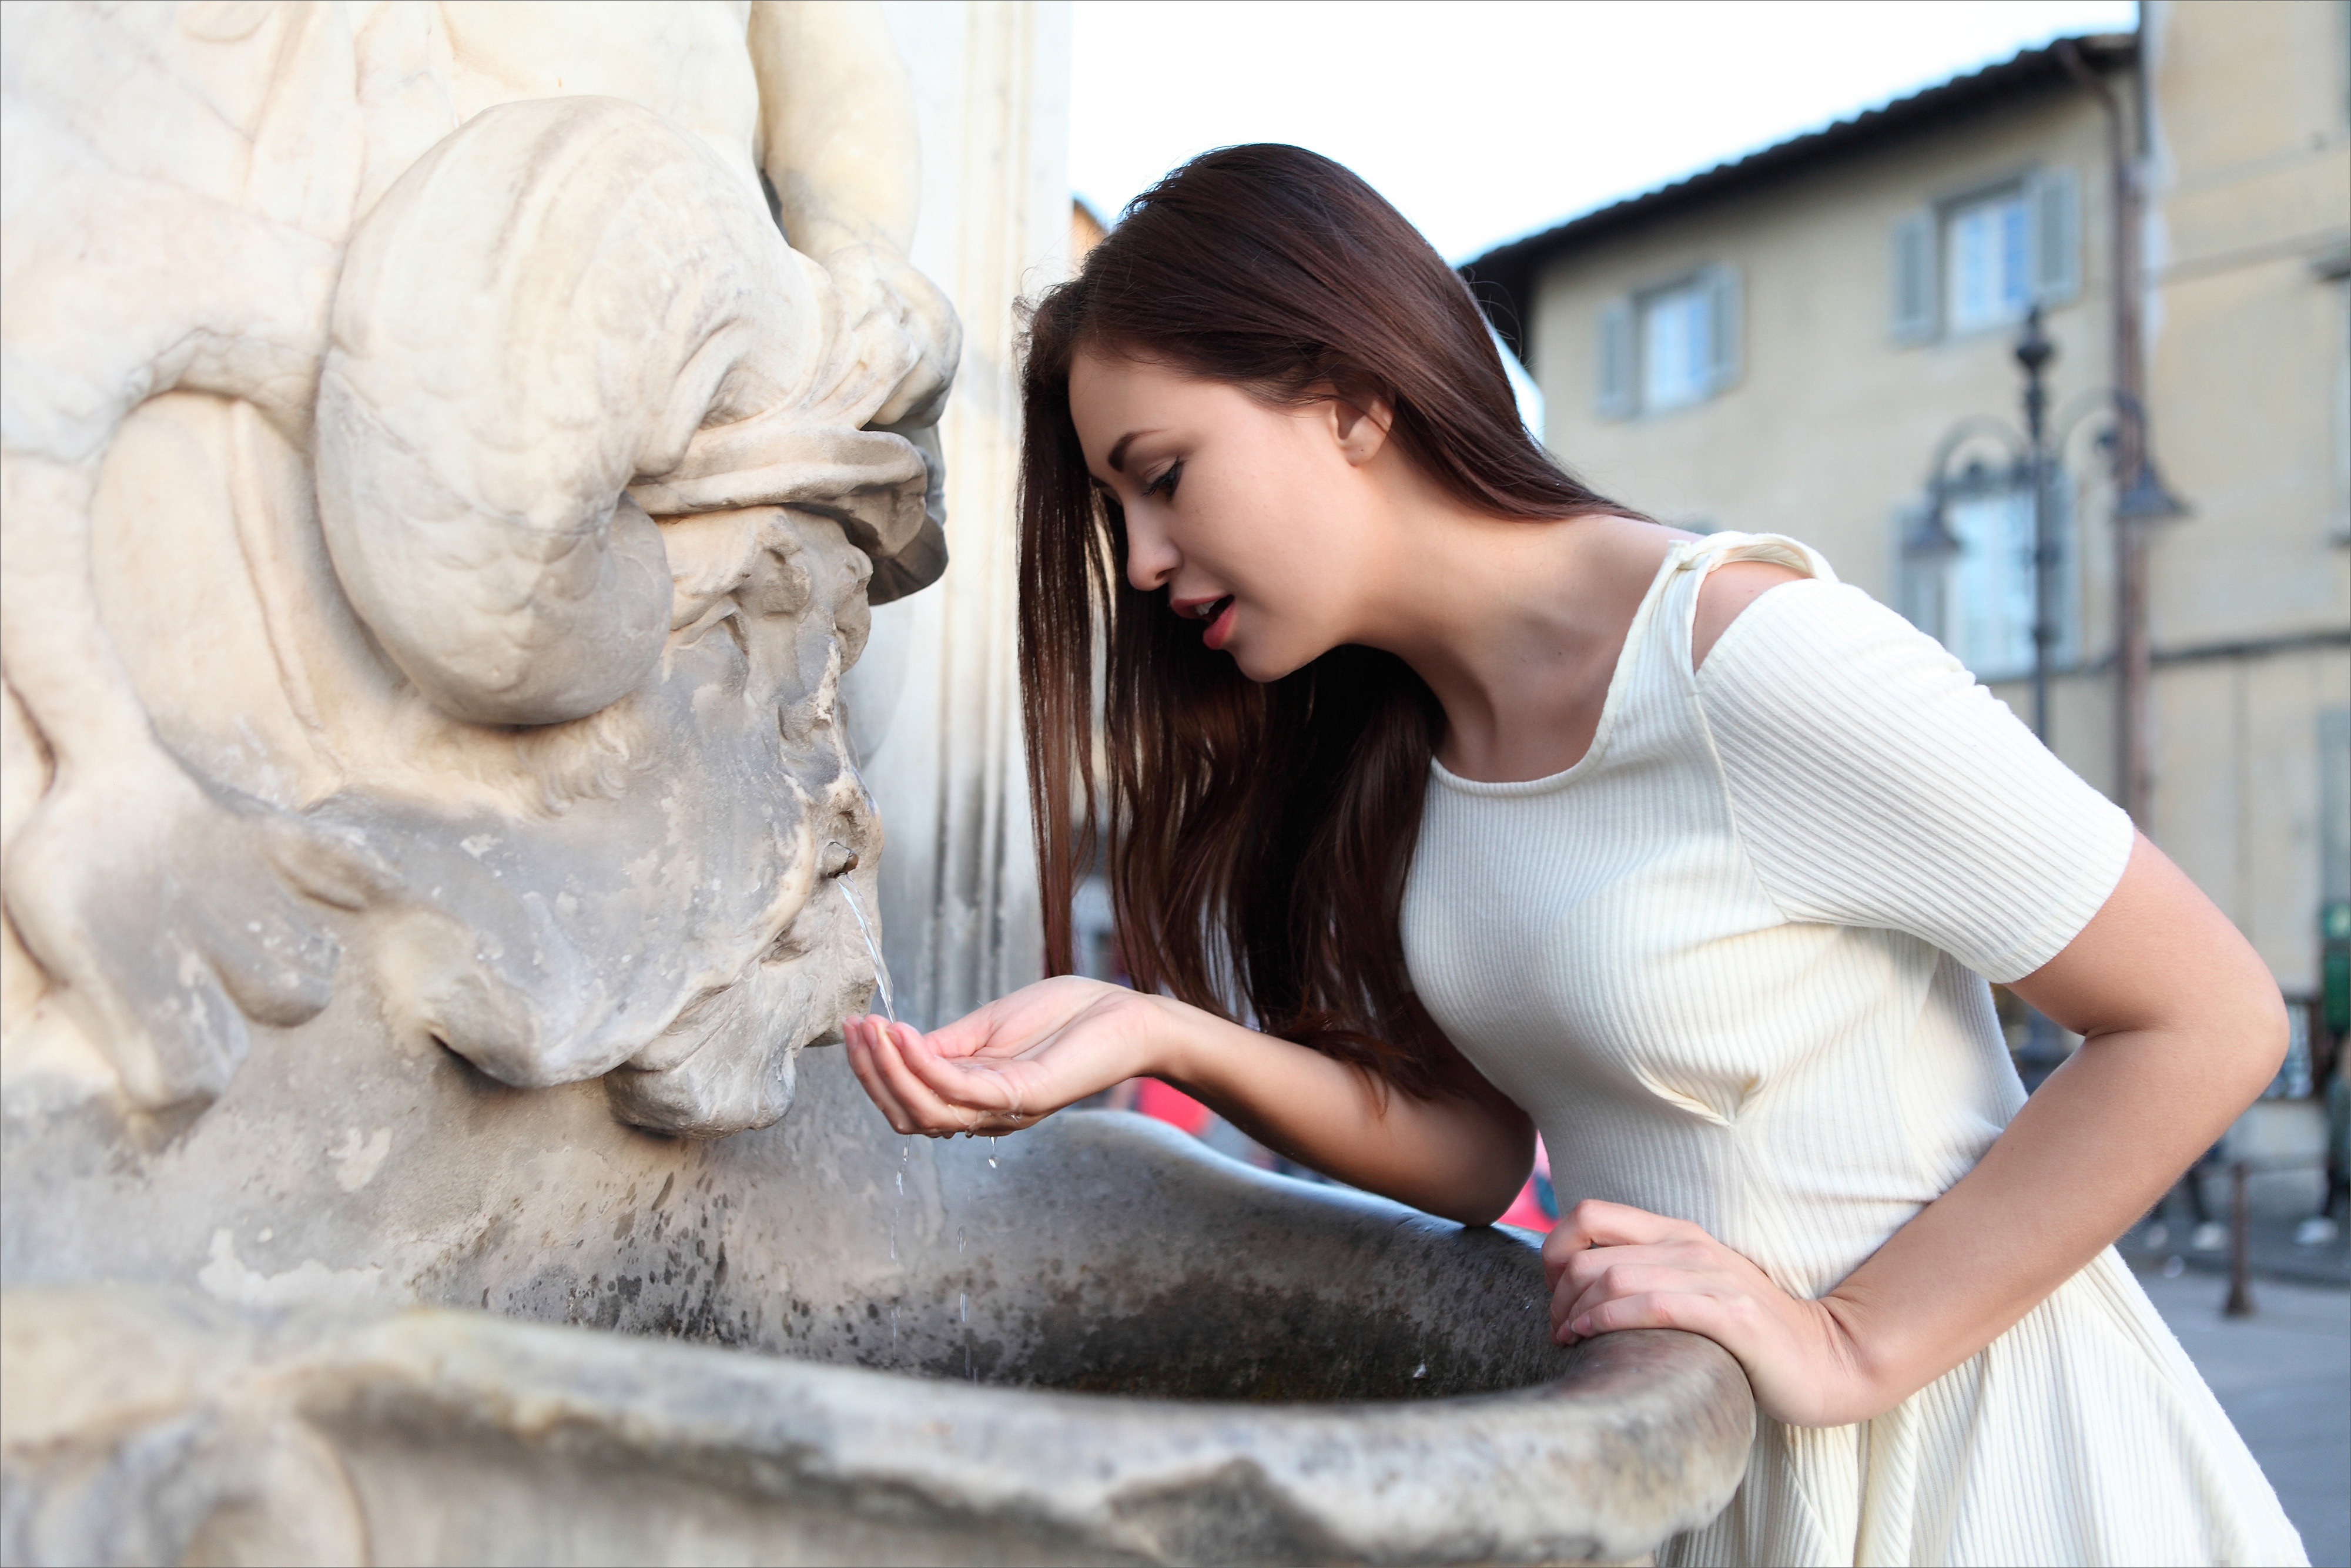
women, lady, model, person, photography, wallpaper, flash photography, temple, happy, dress, fawn, street fashion, waist, sculpture, thigh, statue, tree, black hair, art, leisure, stairs, long hair, human leg, brown hair, sitting, jewellery, portrait photography, rock, tourism, automotive wheel system, visual arts, monument, carving, photo shoot, stone carving, fun